David Gold (businessman)

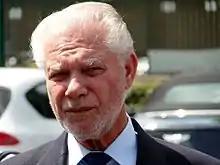
Gold in 2014

David Gold (9 September 1936 – 4 January 2023) was a British businessman who owned Gold Star Publications and Sport Newspapers. He was the chairman of Birmingham City Football Club until 2009. From 2010 to his death in 2023, he was the joint chairman of West Ham United.